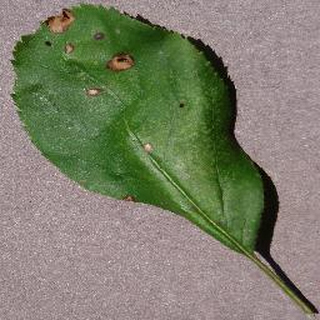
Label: apple_black_rot